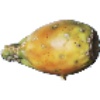
Label: Cactus fruit 1